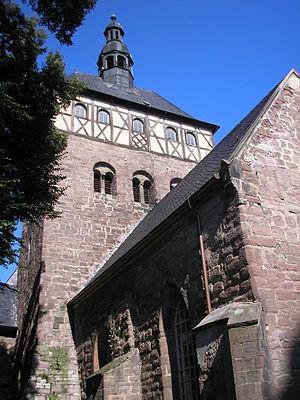
Artern est une ville allemande de l’arrondissement de Kyffhäuser, en Thuringe. Elle est située au confluent des rivières Unstrut et Helme, à douze kilomètres au sud de Sangerhausen.